Peter S. Grosscup

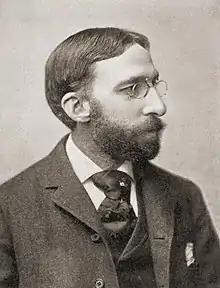
Judge Peter S. Grosscup as he appeared at the time of the 1894 Pullman Strike

Peter Stenger Grosscup (February 15, 1852 – October 1, 1921) was a United States circuit judge of the United States Court of Appeals for the Seventh Circuit and the United States Circuit Courts for the Seventh Circuit and previously was a United States district judge of the United States District Court for the Northern District of Illinois. Grosscup is best remembered for having made use of the judicial injunction against strikers in labor disputes, including most notably the leadership of the American Railway Union in the 1894 Pullman Strike.